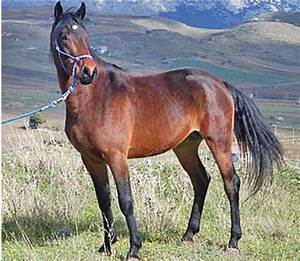
Label: cavallo